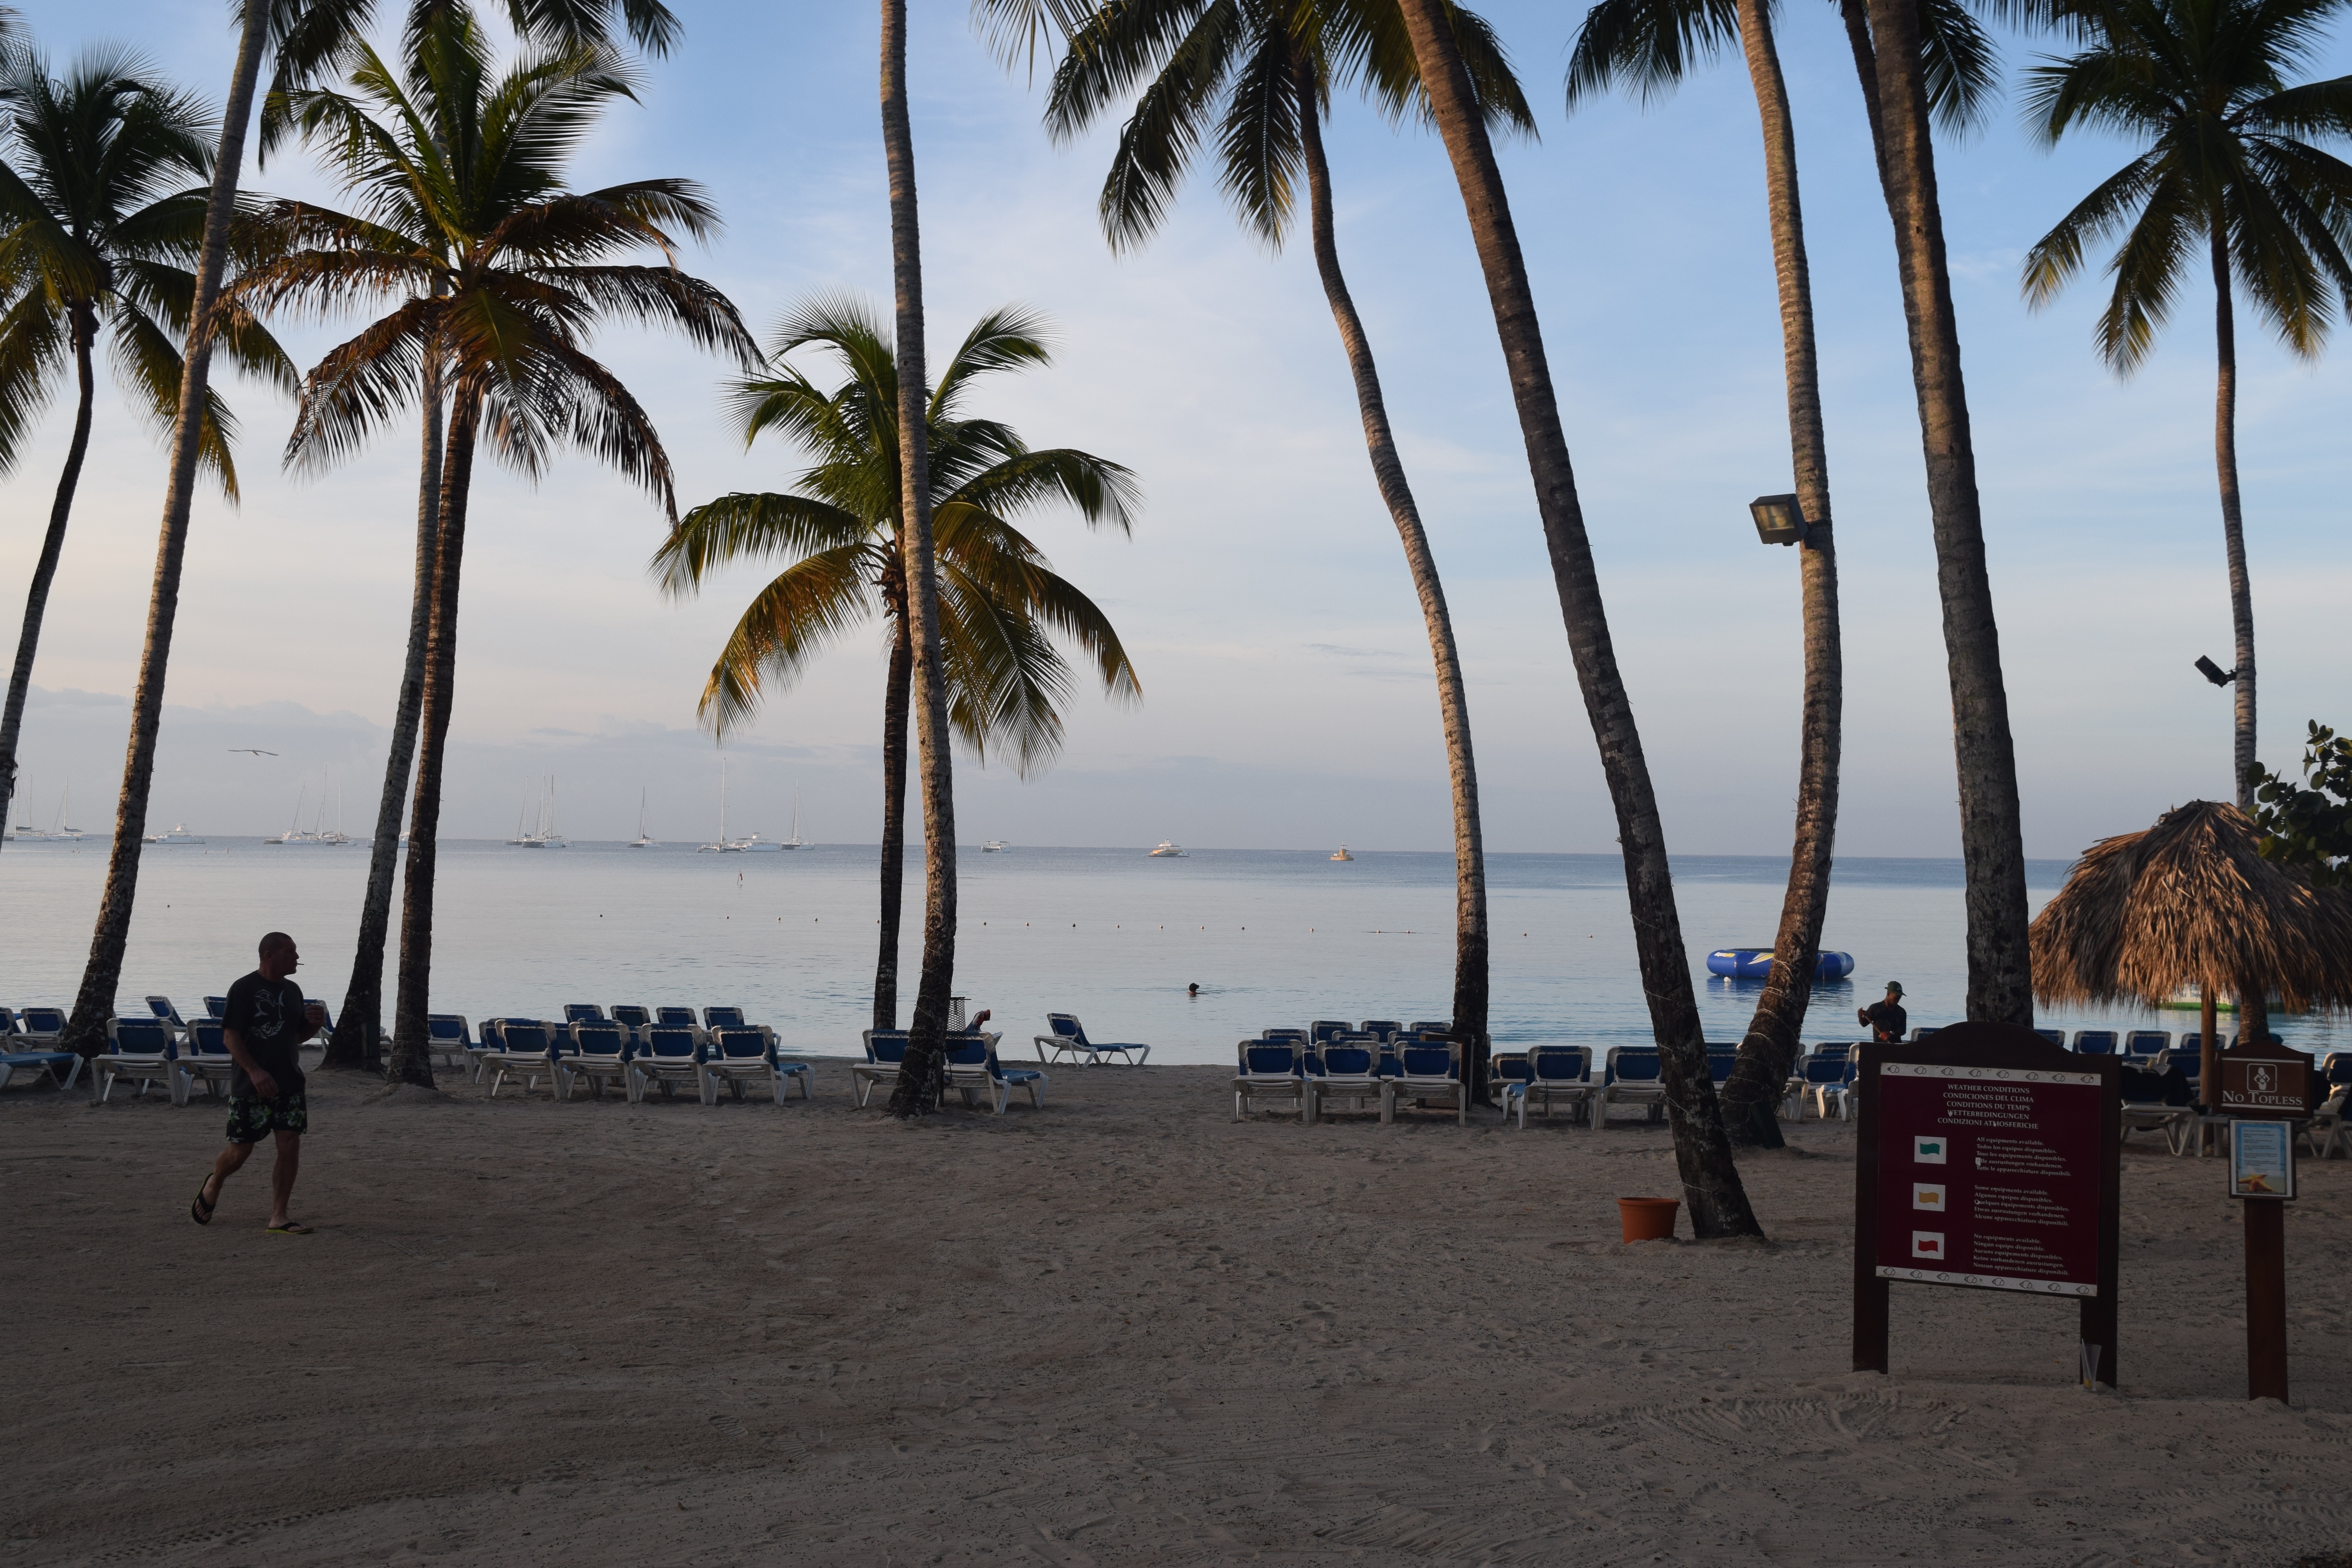
beach, sea, coast, tree, ocean, boardwalk, shore, walkway, vacation, palm, tropical, bay, island, body of water, caribbean, dominican republic, arecales, palm family